Leopaard CS10

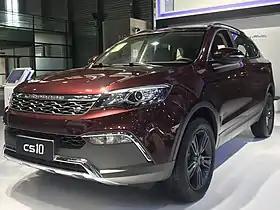

The Leopaard CS10 is a compact crossover SUV produced by Changfeng Motor of GAC Group under the Leopaard brand.